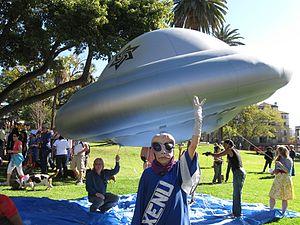
Le mouvement raëlien a été fondé par le Français Claude Vorilhon, dit Raël, en 1974. La doctrine du mouvement se fonde sur le contact qu'aurait eu Raël avec des extraterrestres techniquement avancés, les « elohim », qui auraient créé la vie sur Terre ainsi que plusieurs religions comme le christianisme, le judaïsme et l'islam. Par la suite, les croyances des adeptes se sont concentrées sur l'importance des avancées scientifiques et techniques et en particulier sur le clonage et le transfert de la conscience comme moyen d'accéder à l'immortalité. Le mouvement promeut également la « géniocratie » et prône une certaine forme de libération sexuelle ainsi qu'une pratique qu'il appelle « méditation sensuelle ».